Yverdon-les-Bains

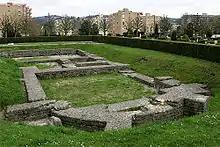
Castrum of Yverdon

About a century after the first invasions of the Alemanni, when the "Vicus" had been completely destroyed, the Romans built a large military stronghold (about 325 CE). It covered about and was protected by gigantic ramparts and 15 masonry towers ("Castrum"). The Barbarians invaded Italy in the 5th century, and threatened to assault Rome. In a last desperate effort to save the city, all troops stationed North of the Alps were ordered back to Italy. The garrison and the Roman administration had to abandon the Yverdon camp. The inhabitants of Eburodunum, up to then assigned to live beyond the ramparts, immediately took possession of the "Castrum", using it for their own safety. Like this, Eburodunum-Yverdon survived the hard times, until the 15th century. The Castrum was noted in the "Notitia Dignitatum" (dated c. 420 CE).